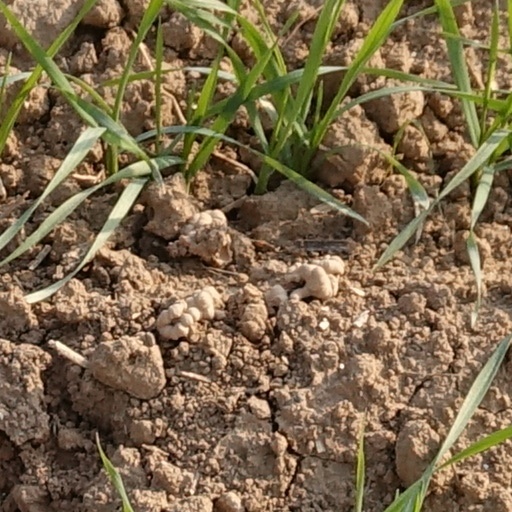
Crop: wheat